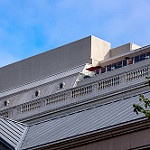
Scene: Outdoor